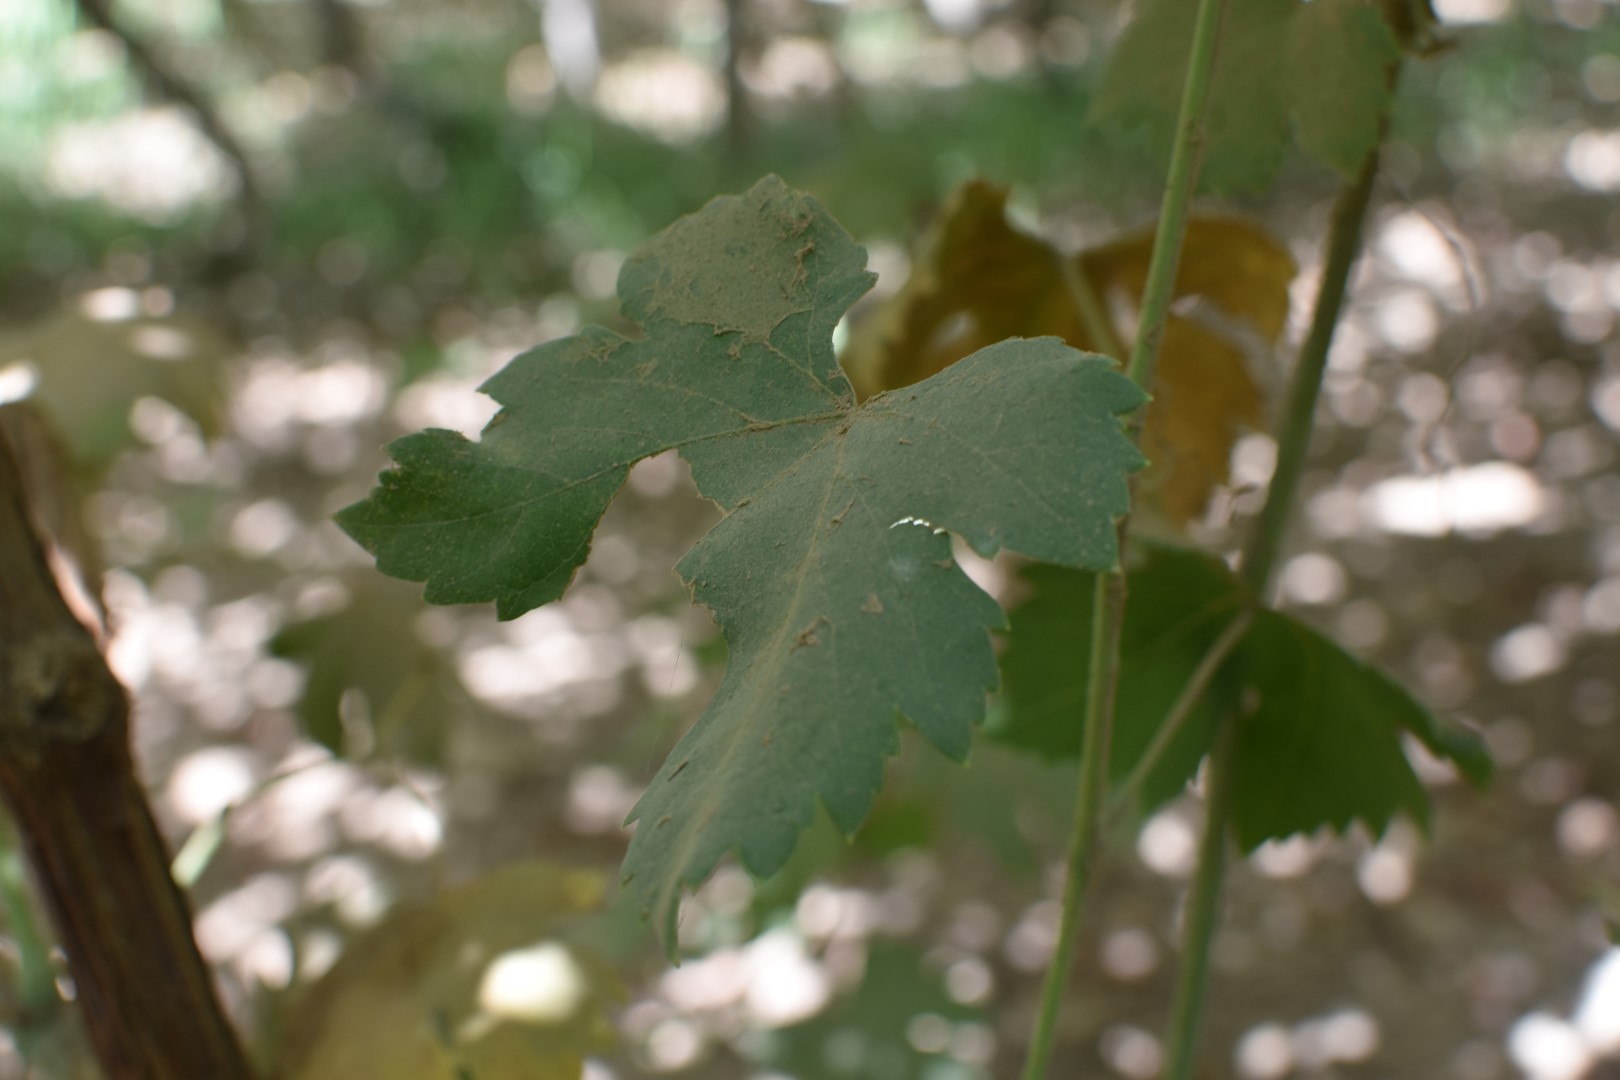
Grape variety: Halawani